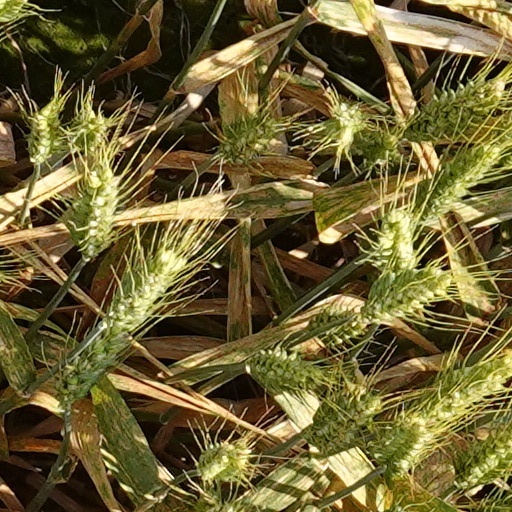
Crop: wheat